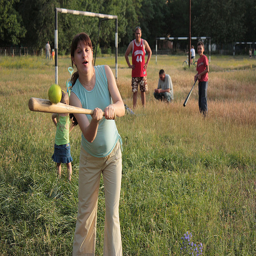
A woman hitting a tennis ball with a bat.
Woman, just as she hits a ball with a bat, in an unmown sports field.
A woman hitting a softball during a softball game.
A woman hitting a ball with a bat
A pregnant woman swinging a bat and hitting a baseball in a field.